Croatian folk dance

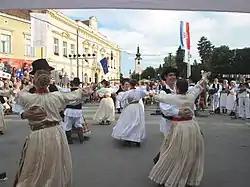
Folk dance from Koprivnica

Often considered to be the richest and liveliest of all Croatian dancing, the dancing from Slavonia is composed of difficult steps and lively music. Slavonian and Baranjan dances include: